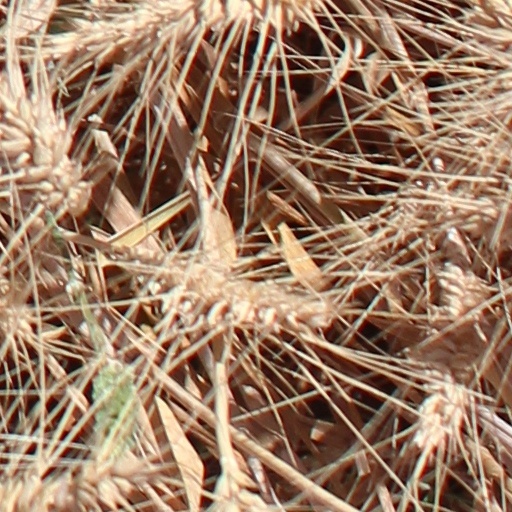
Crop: wheat